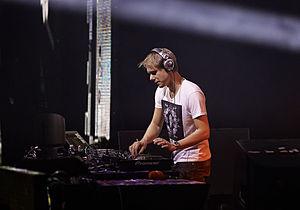
Un disc jockey ou DJ, est un animateur qui sélectionne, diffuse et mixe de la musique à destination d'un public, que ce soit pour une émission radiophonique, dans une discothèque ou à l'occasion d'un événement spécifique.